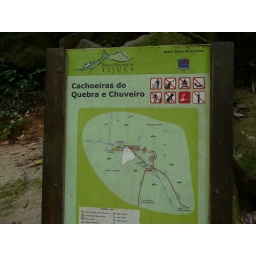
waterfall (quebrada and chuveiro) in the Tijuca national forest in Rio de Janeiro -- sign